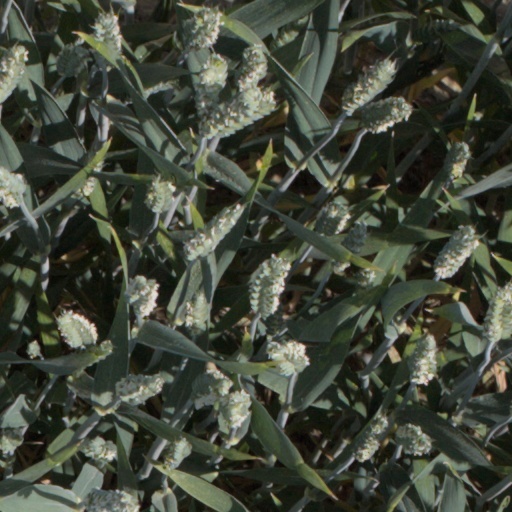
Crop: wheat